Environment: real
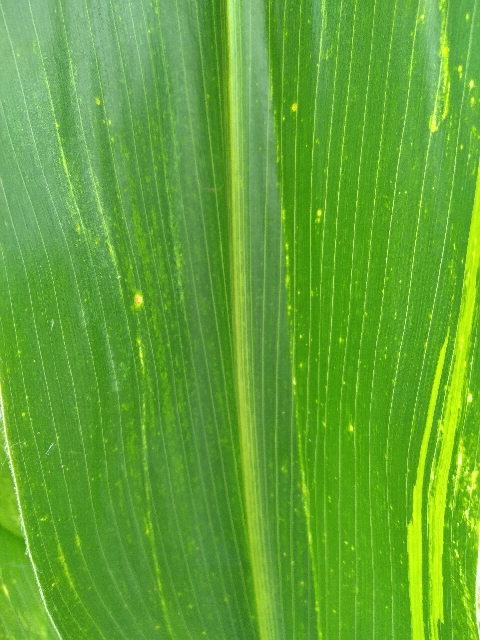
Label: lethal_necrosis